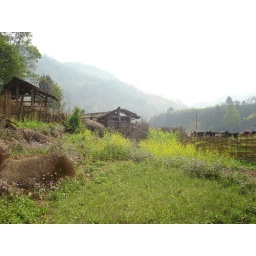
The result of that irrigation - fields of plants and flowers even in the dry season